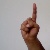
The image shows a hand gesture representing the letter 'D' in Indian Sign Language.